History of Amsterdam

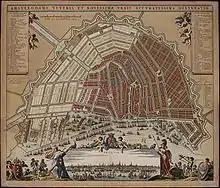
Amsterdam around 1662. The ring of canals is complete

In 1323, Willem III established a toll on the trade of beer from Hamburg. The main economic sectors at that time were brewing beer and fishing. The customs law for Hamburg beer granted in 1323 made a significant contribution to this. The contacts laid through the beer trade formed the basis for subsequent trade with cities of the Hanseatic league in the Baltic Sea, from where during the 14th and 15th centuries the Amsterdammers increasingly acquired grain and timber. In 1342, Count Willem IV awarded the city "Groot Privilege", which greatly strengthened the position of the city. During the 15th century, Amsterdam became the granary of the northern low countries and the most important trading city in Holland.